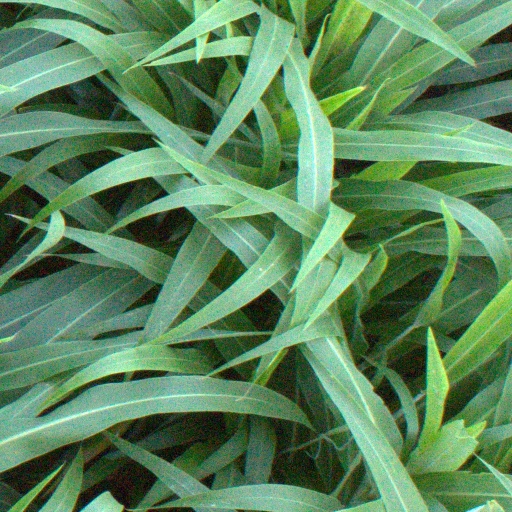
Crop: sorghum